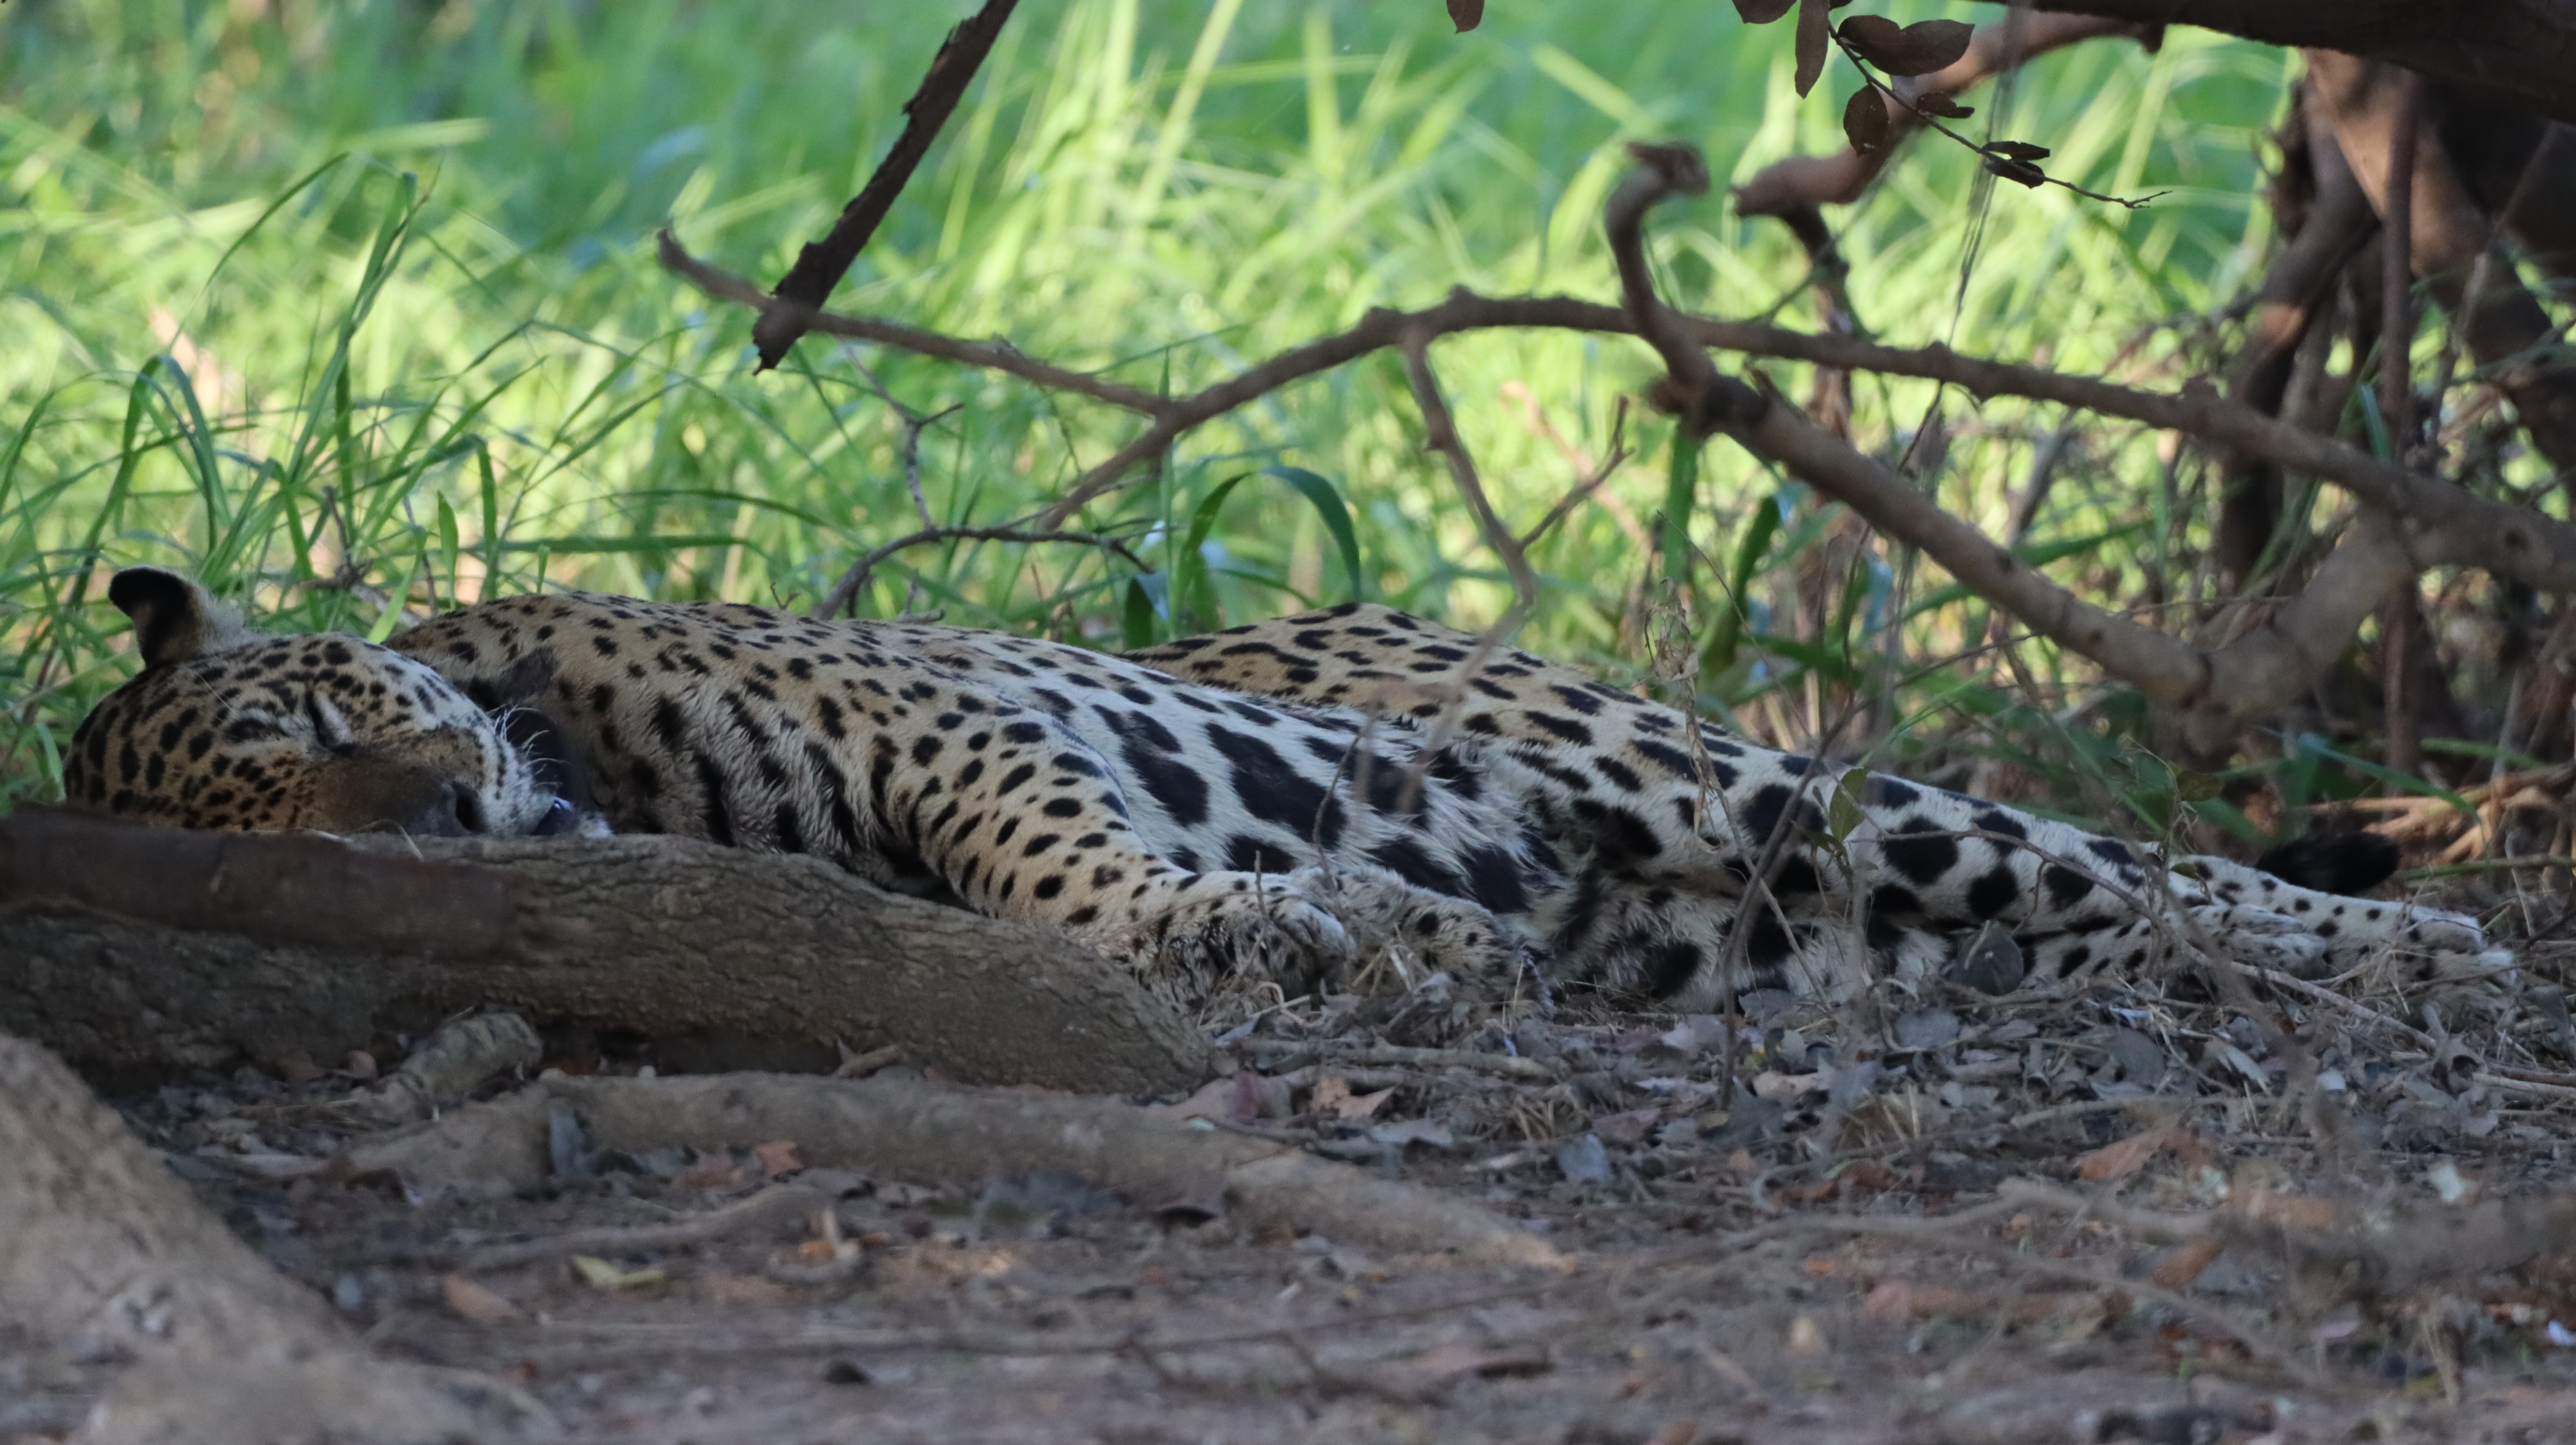
Jaguar: Ousado